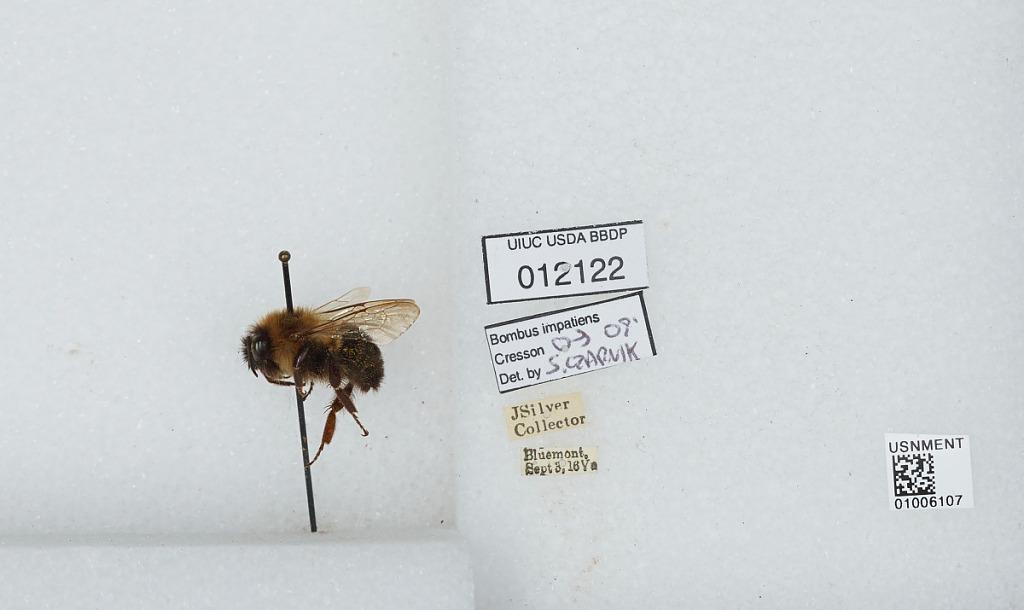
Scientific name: Bombus (Pyrobombus) impatiens Cresson
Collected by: J. Silver
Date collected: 1916-9-3
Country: United States
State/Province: Virginia
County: Loudoun
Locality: Bluemont
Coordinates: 39.1111, -77.8339
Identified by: Czarnik, S.